Cory Bernardi

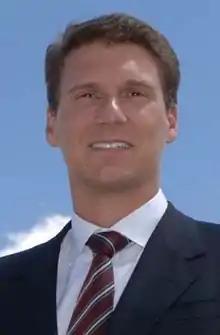
Bernardi in 2008

Cory Bernardi (born 6 November 1969) is an Australian conservative political commentator and former politician. He was a Senator for South Australia from 2006 to 2020, and was the leader of the Australian Conservatives, a minor political party he founded in 2017 but disbanded in 2019. He is a former member of the Liberal Party of Australia, having represented the party in the Senate from 2006 to 2017.